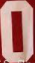
Number: 0